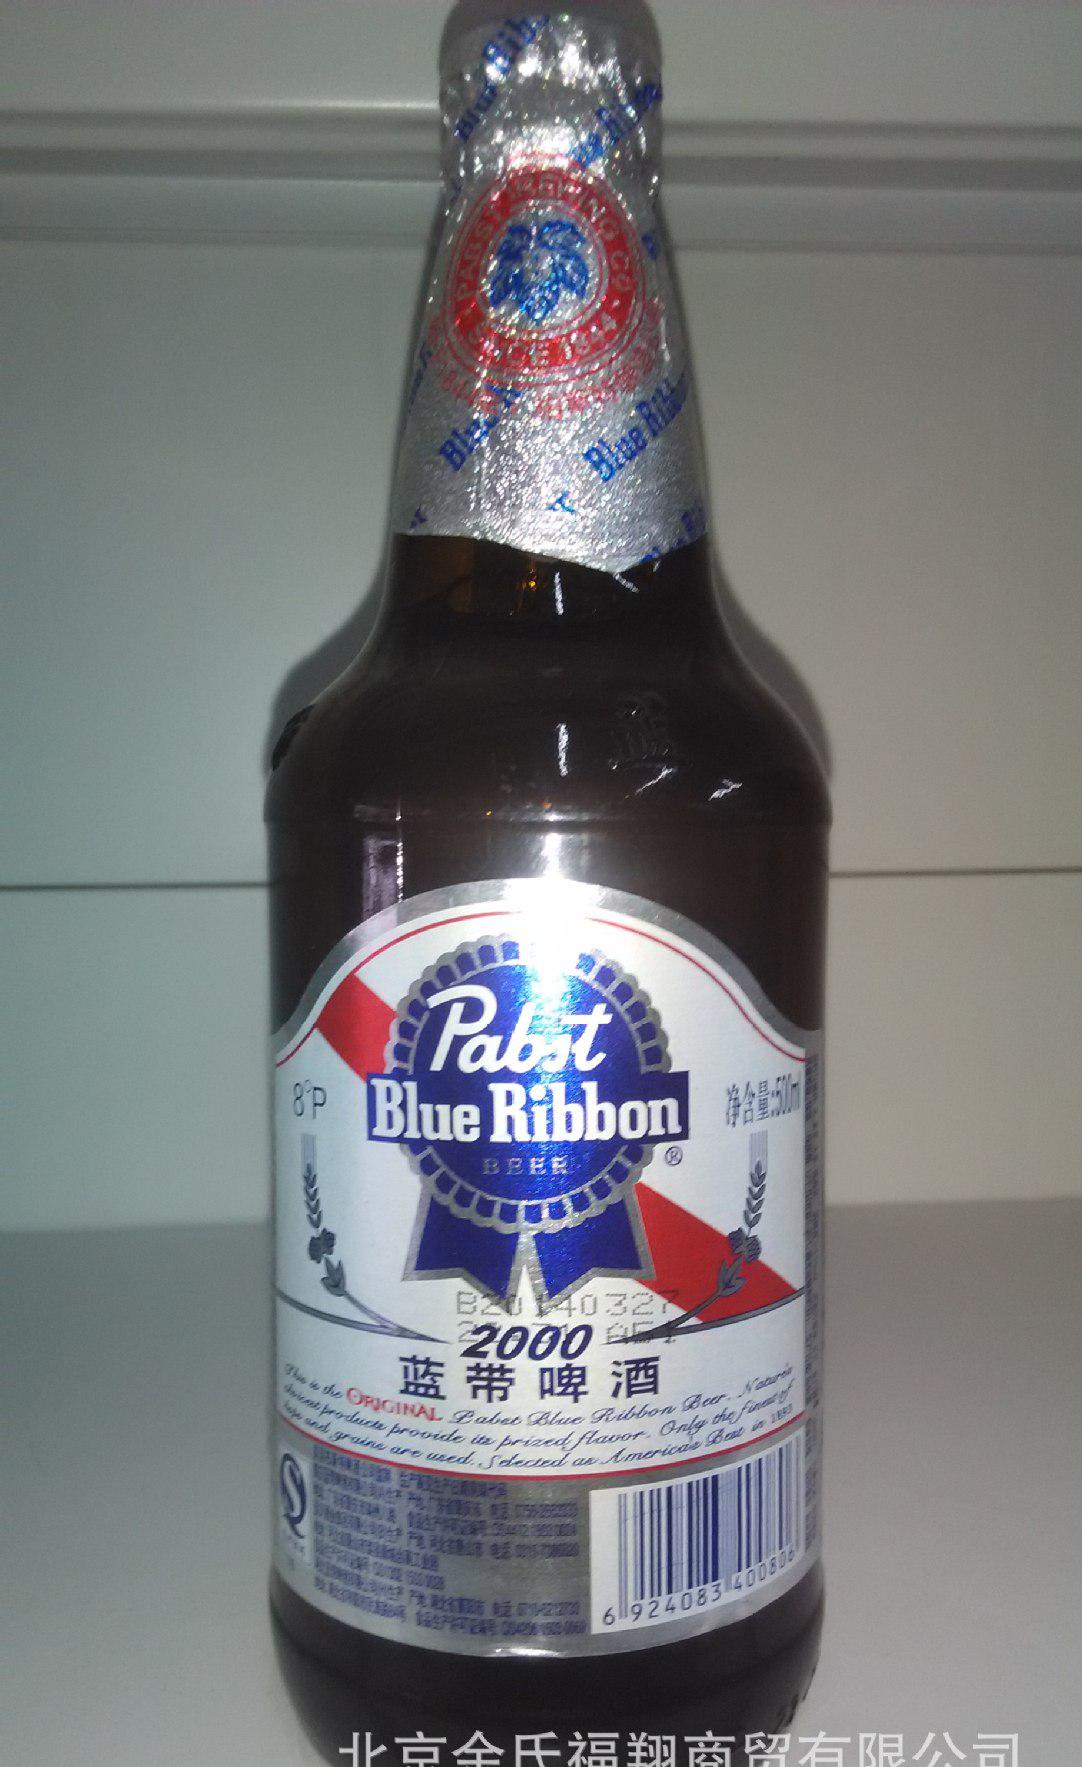
Label: metal